Answer in natural language. Is brown wooden table (highlighted by a red box) further away or in front of silver doubledoor refrigerator (highlighted by a blue box)? Choose between the following options: further away or in front
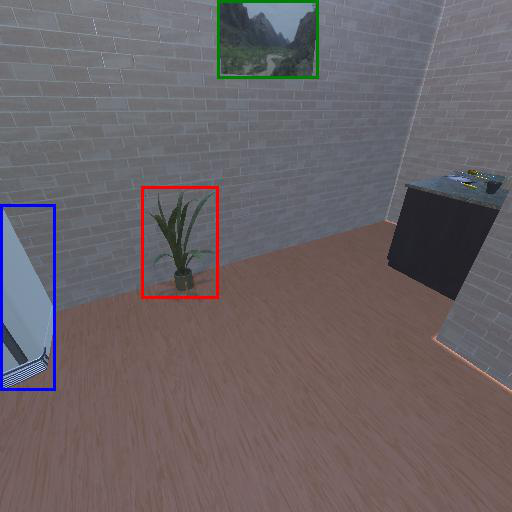
<answer>in front</answer>